Immigration to Europe

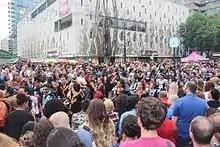
In Rotterdam almost half the population has an immigrant background.

Immigration has been a major source of population growth and cultural change throughout much of the history of Finland. The economic, social, and political aspects of immigration have caused controversy regarding ethnicity, economic benefits, jobs for non-immigrants, settlement patterns, impact on upward social mobility, crime, and voting behavior.